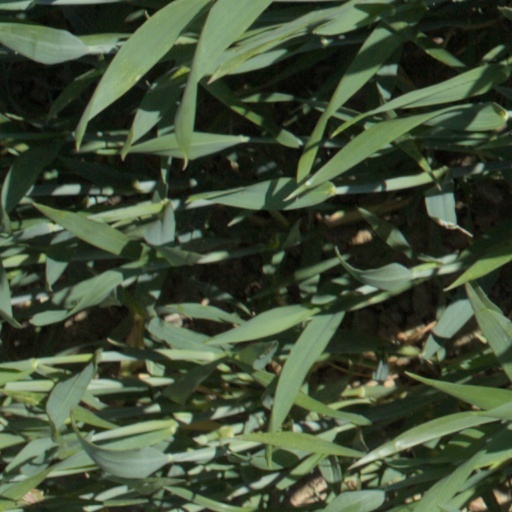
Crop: wheat